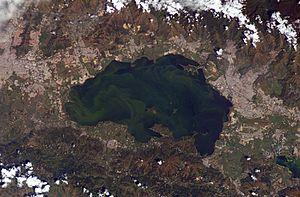
L'eutrophisation est le processus par lequel des nutriments s'accumulent dans un milieu ou un habitat. Les causes sont multiples et peuvent donner lieu à des situations d'interaction complexes entre les différents facteurs. Les nutriments concernés sont principalement l'azote, et du phosphore. L'ensoleillement ou la température de l’eau peuvent exacerber l'eutrophisation.
Le lac de Valencia est un lac naturel situé à cheval sur les deux États d'Aragua et de Carabobo au Venezuela, le deuxième du pays en superficie après le lac Maracaibo.